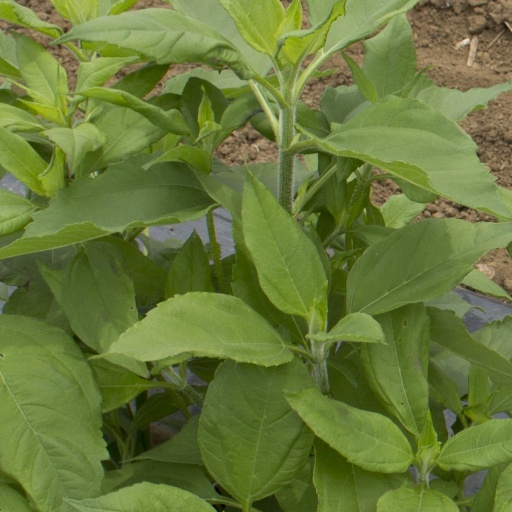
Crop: Jerusalem artichoke